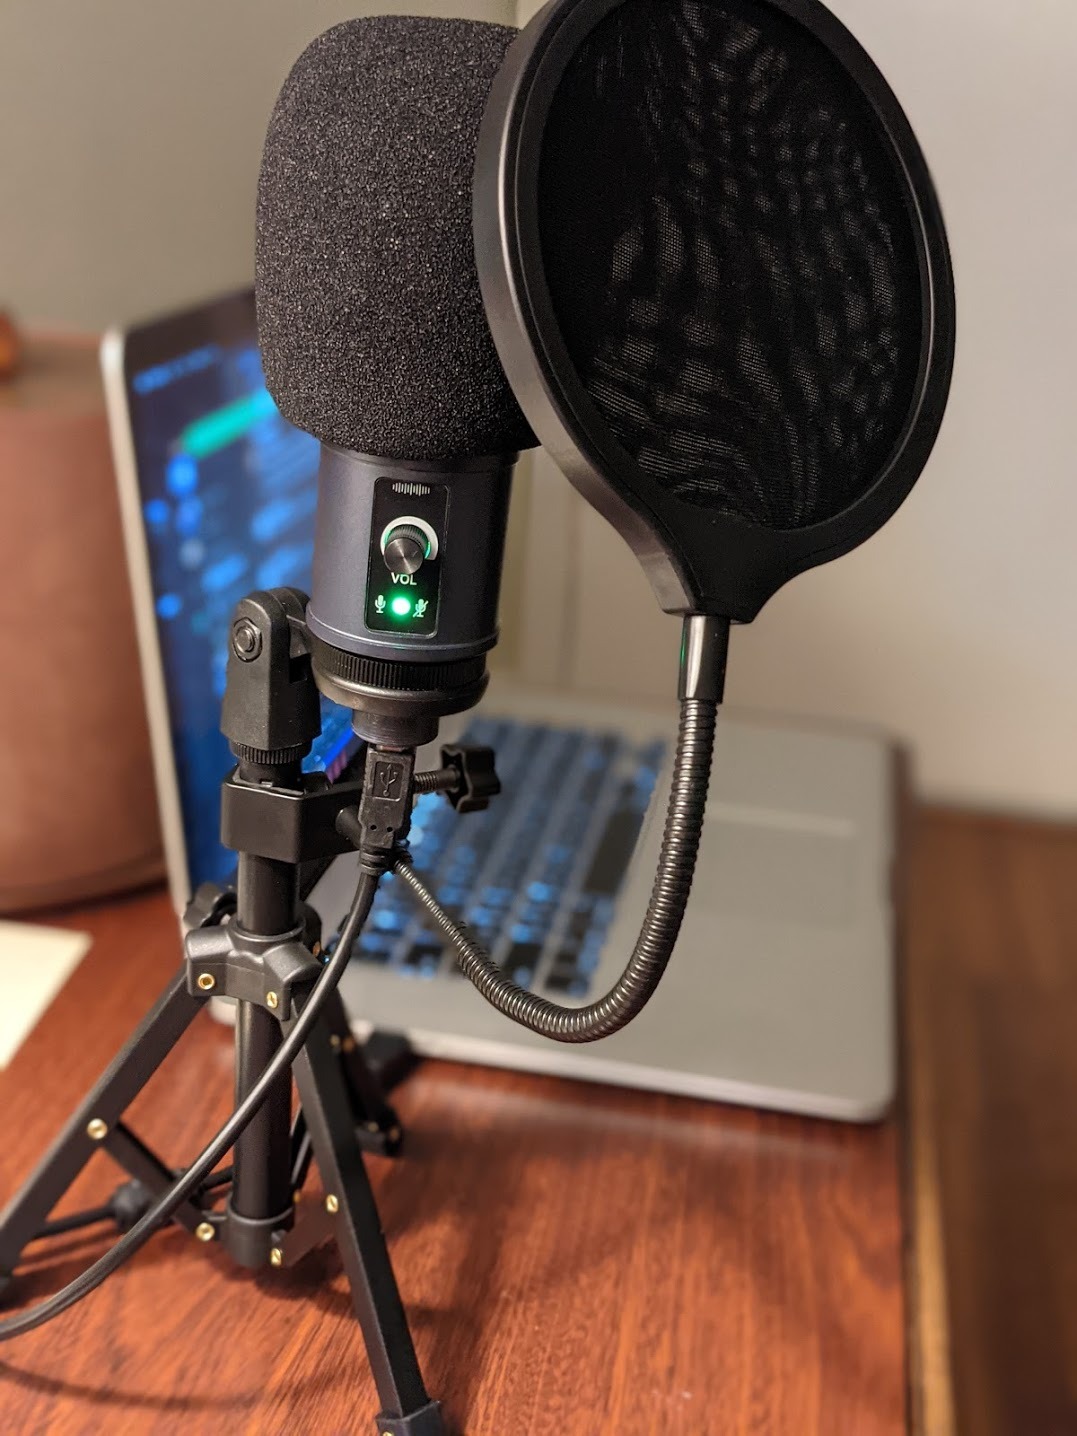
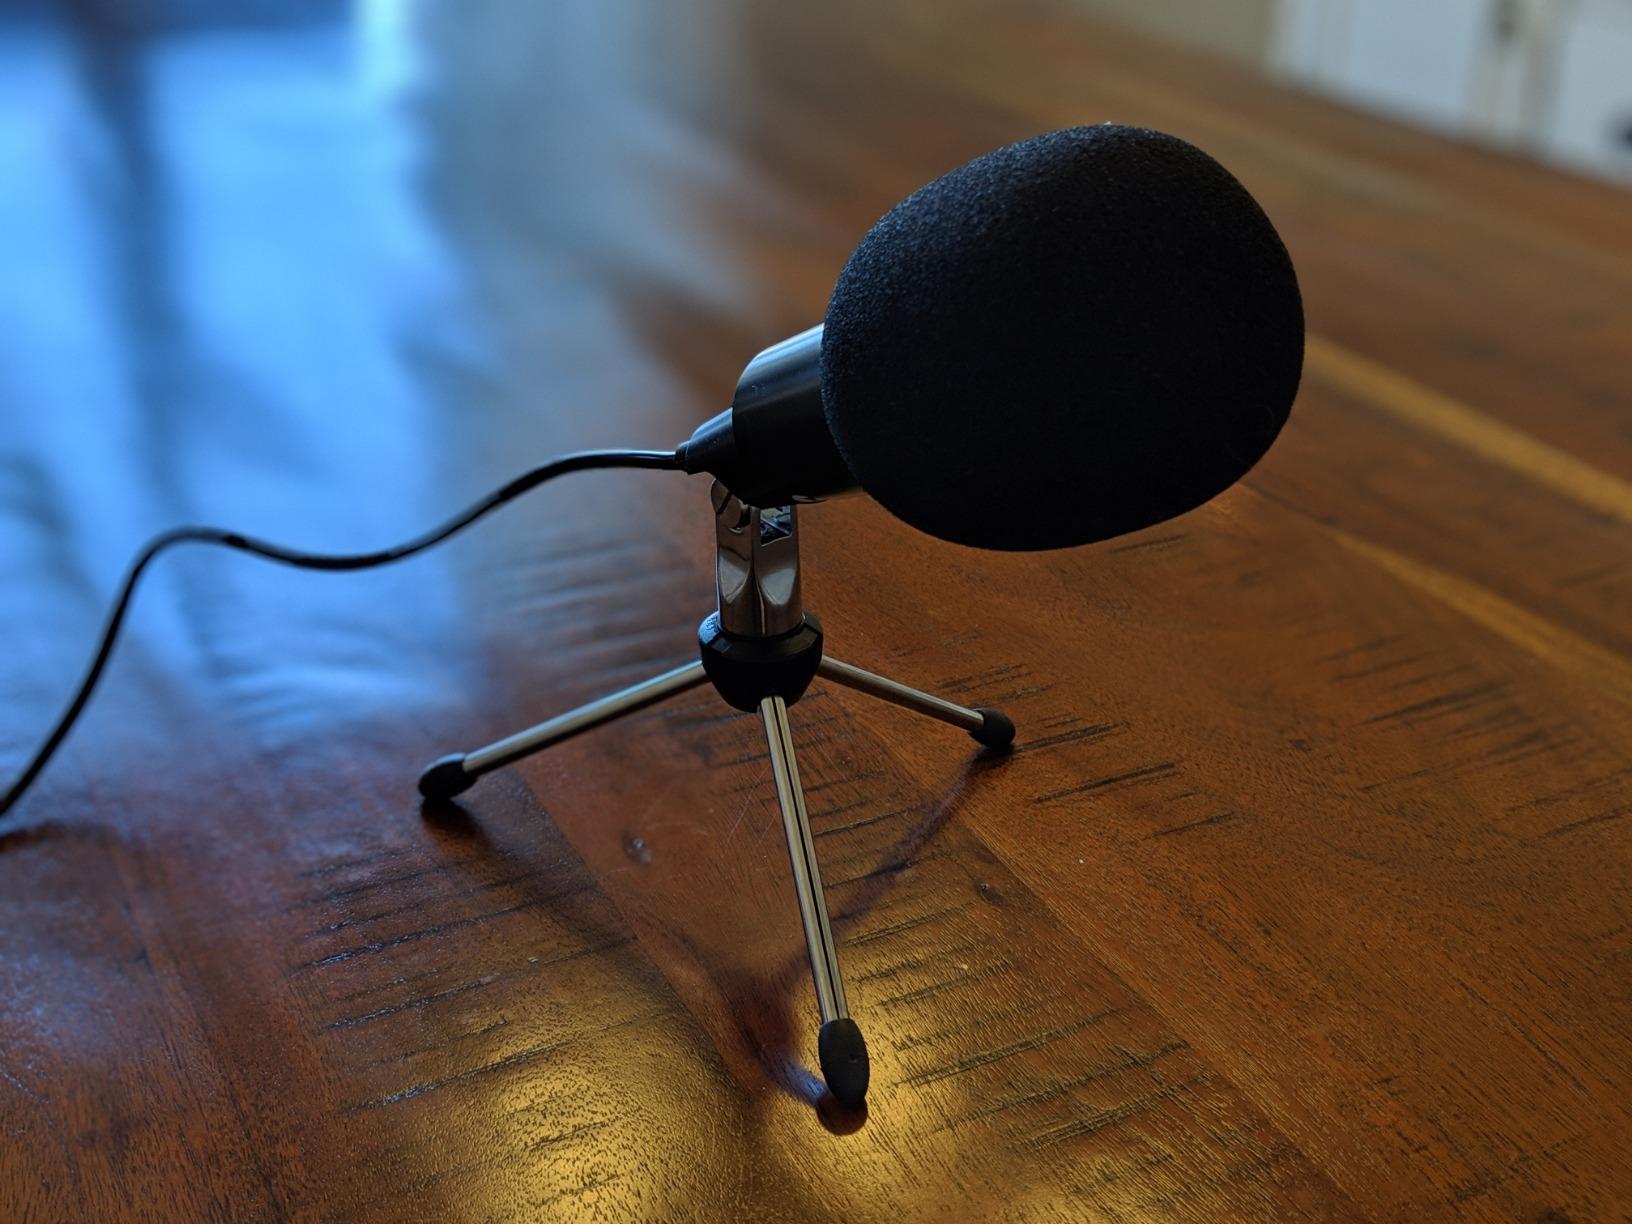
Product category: microphone
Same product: no